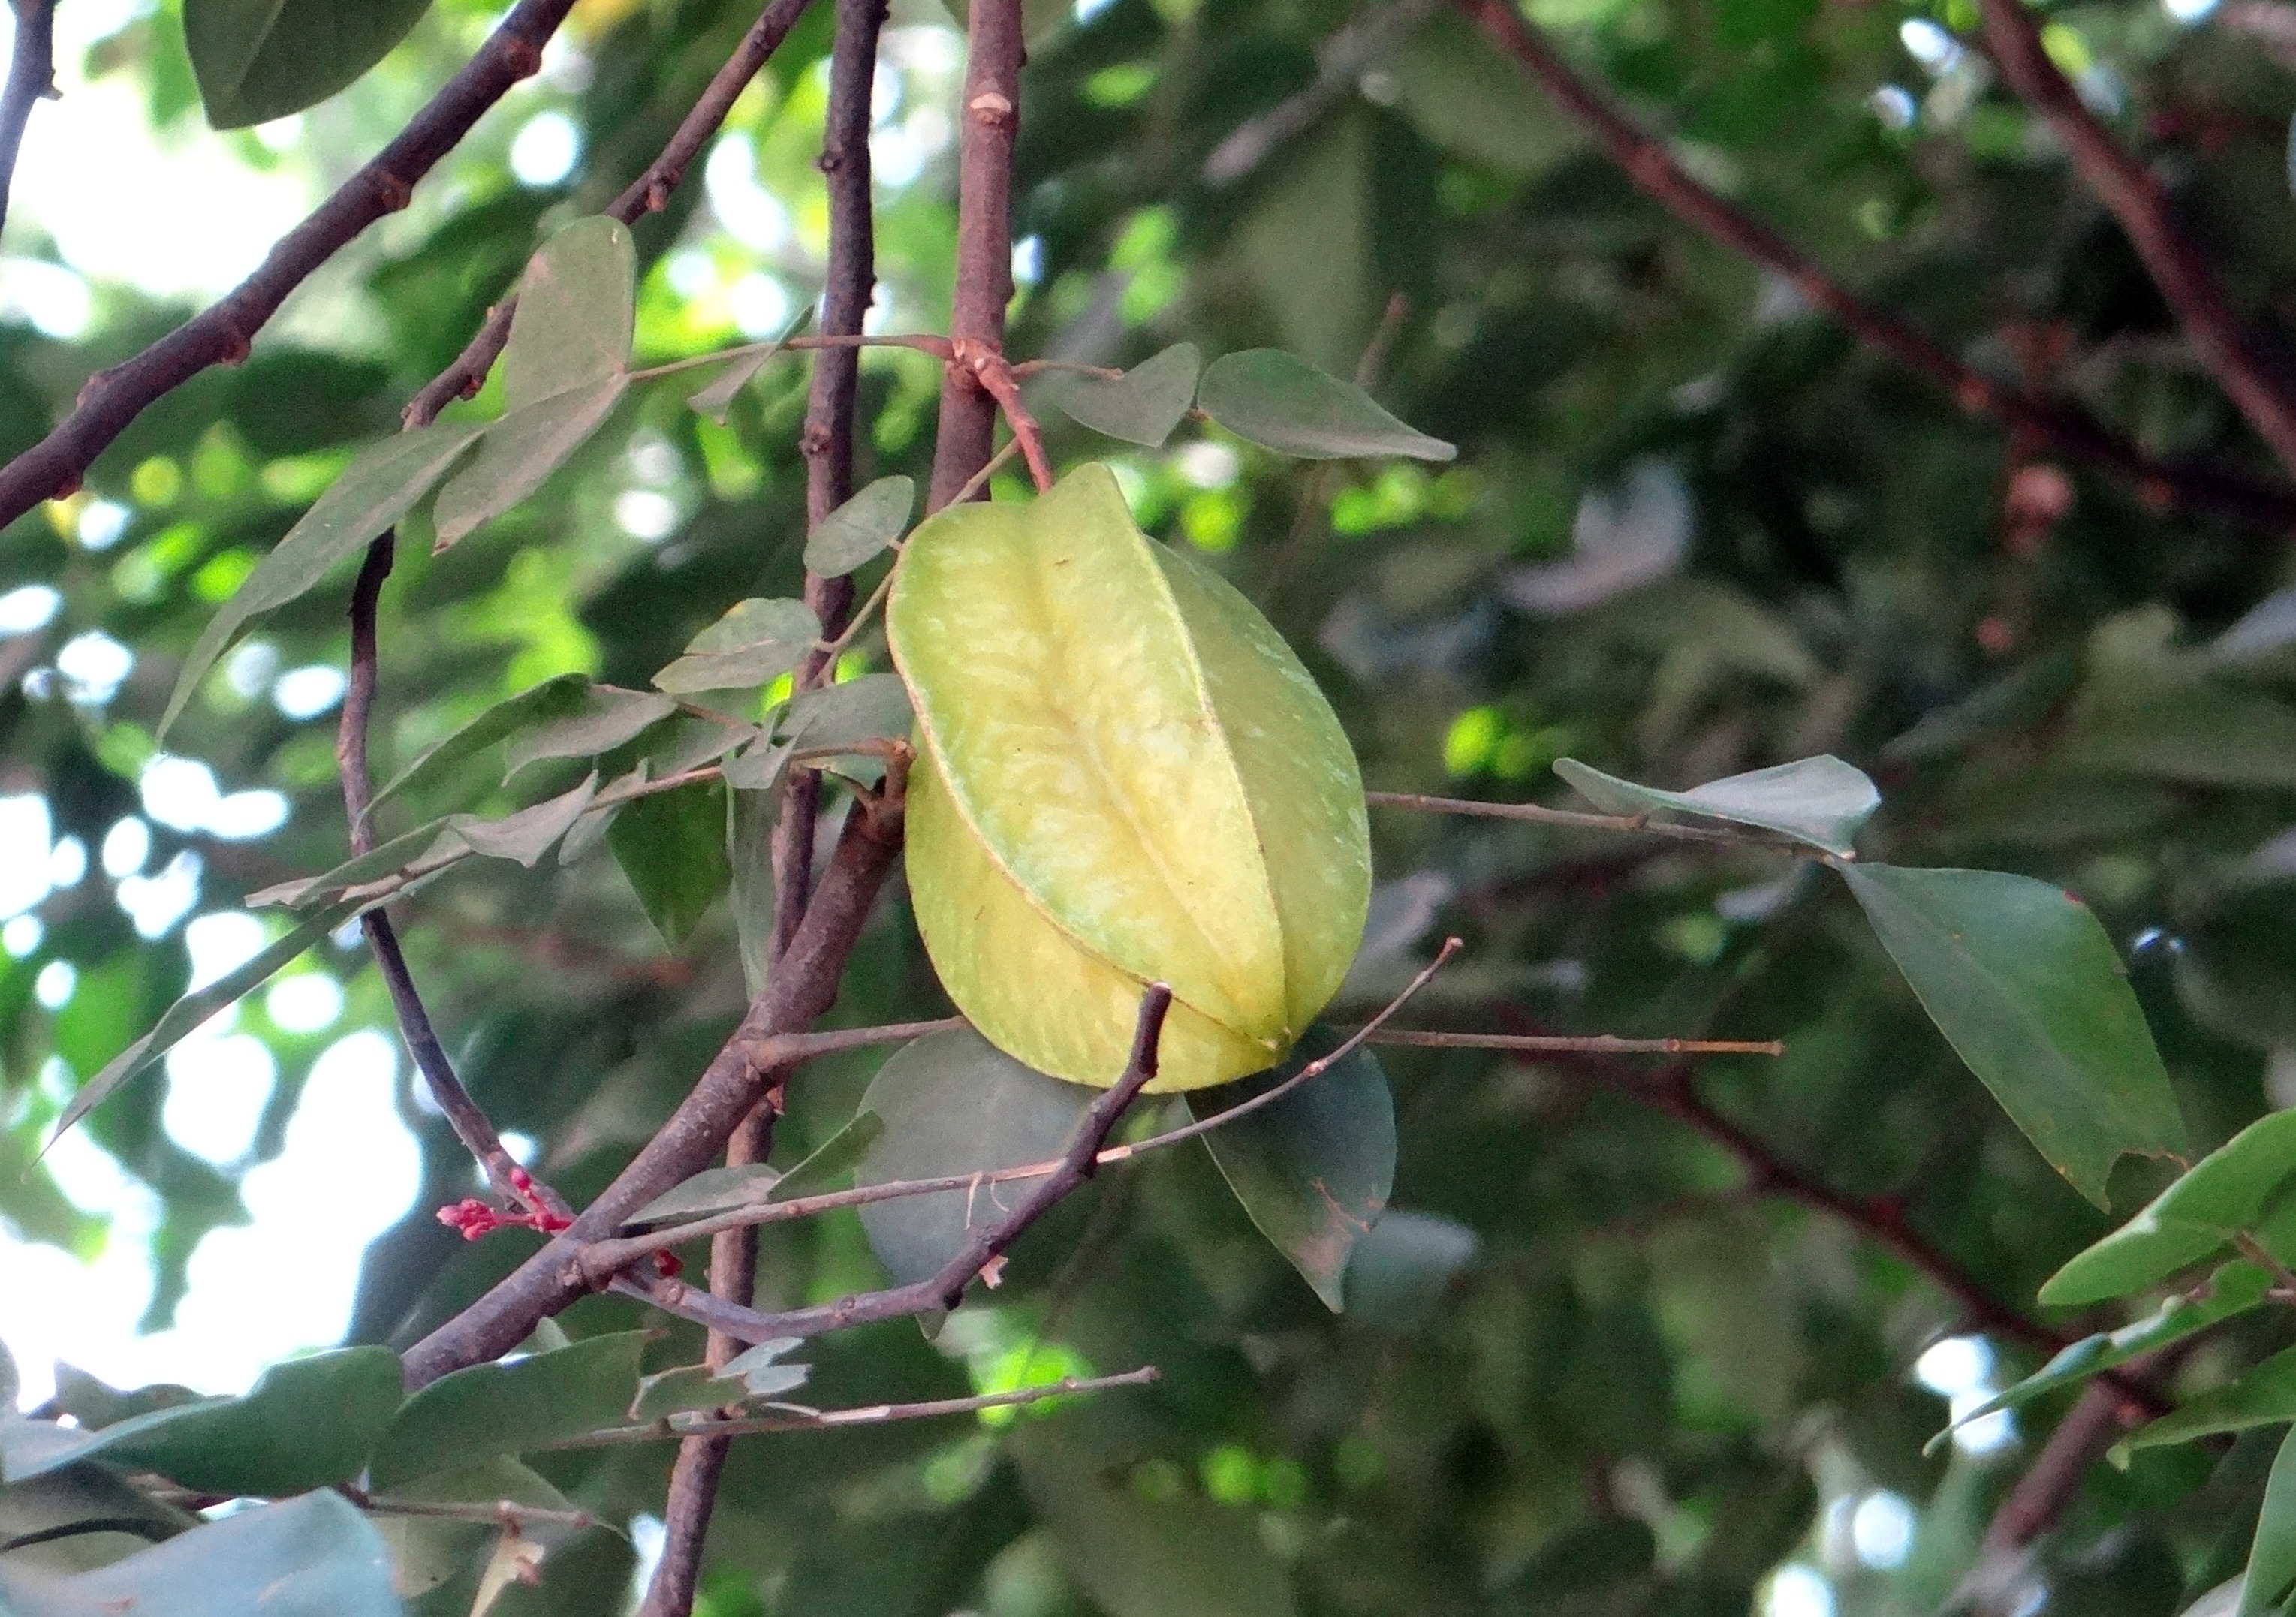
tree, branch, plant, fruit, leaf, flower, ripe, food, produce, botany, flora, tropical fruit, shrub, india, flowering plant, starfruit, carambola, woody plant, land plant, averrhoa carambola